Charles-François Painchaud

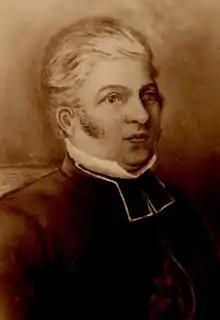

Charles-François Painchaud (September 9, 1782 – February 9, 1838) was a Roman Catholic priest and educator in Lower Canada. He founded the Collège de Sainte-Anne-de-la-Pocatière.